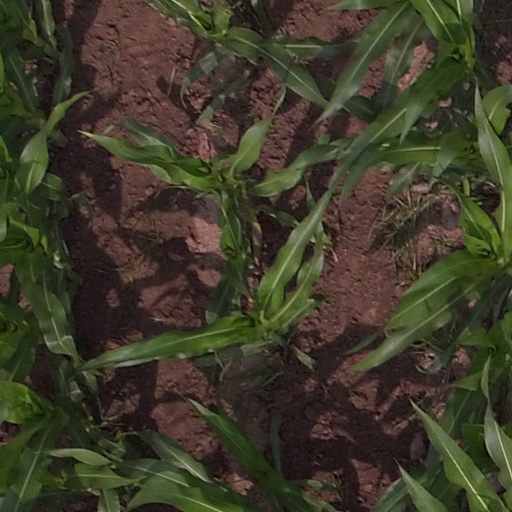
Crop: maize; corn